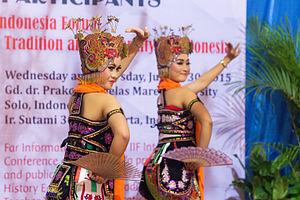
Le kabupaten de Banyuwangi, en indonésien Kabupaten Banyuwangi, est un kabupaten d'Indonésie situé dans la province de Java oriental.
L'expression danse indonésienne recouvre deux réalités :